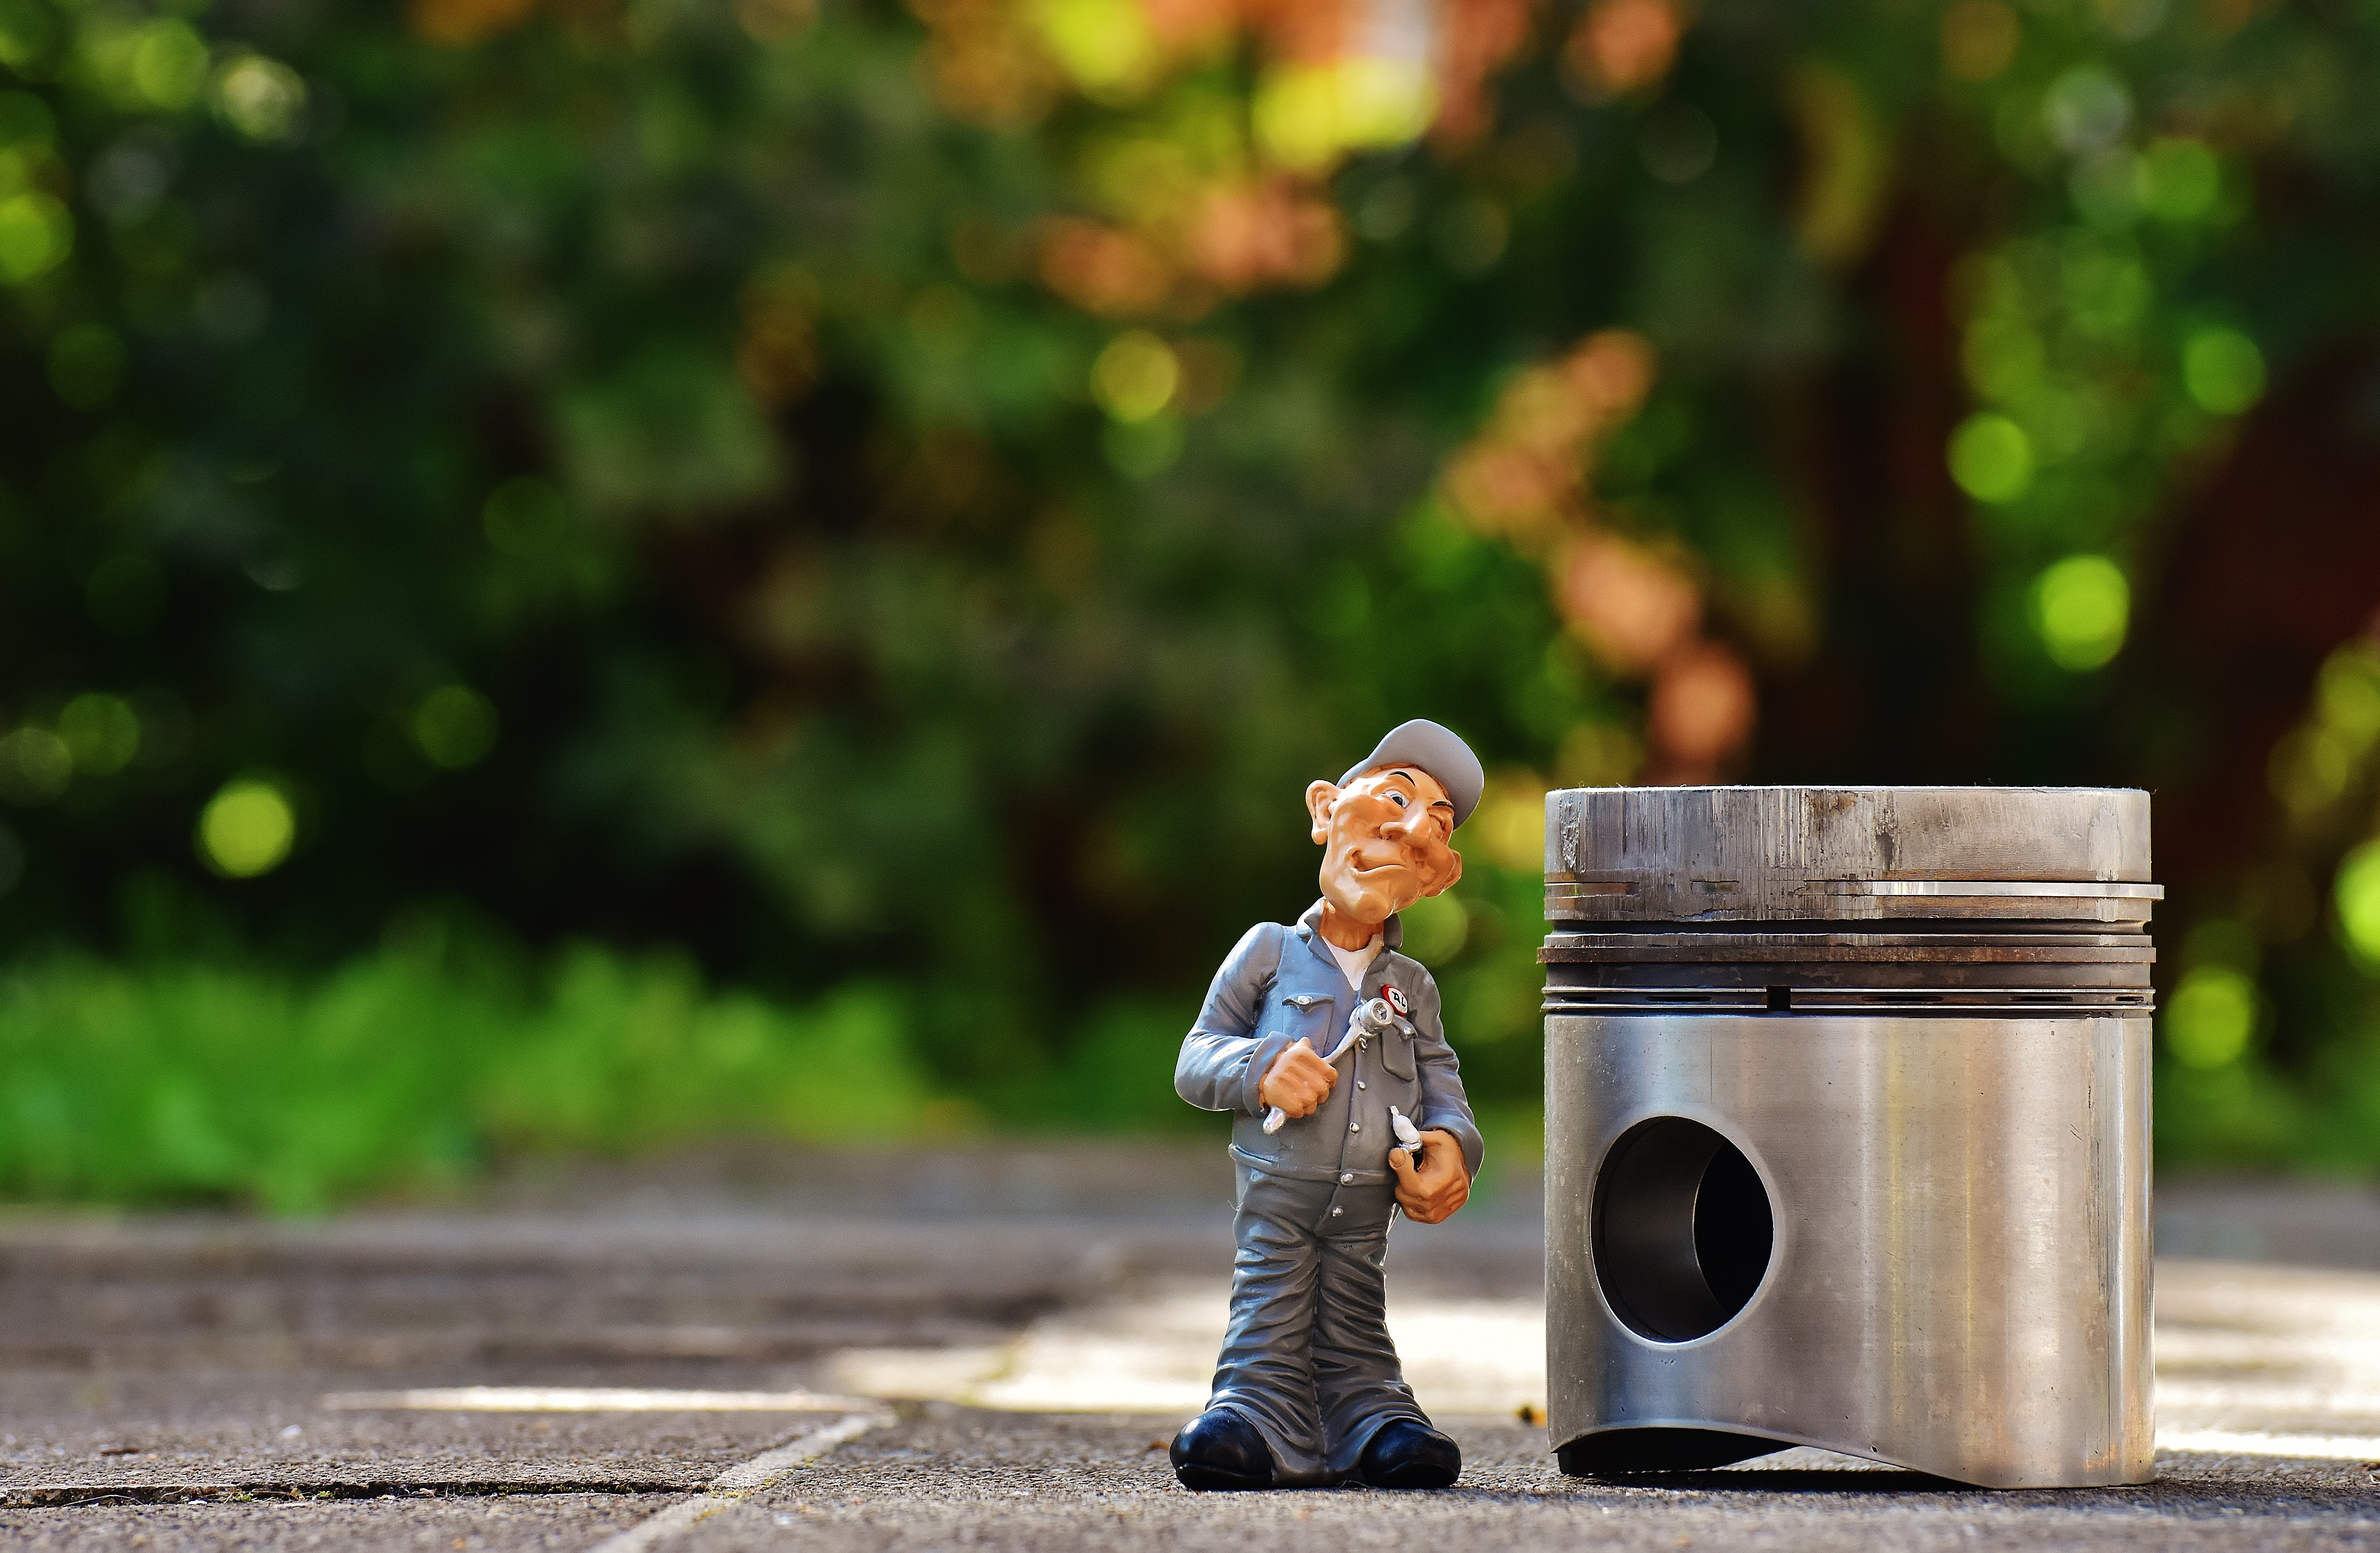
photography, play, morning, flower, truck, spring, green, color, autumn, child, season, figure, toddler, photograph, funny, mechanic, defect, aluminium, truck butt, motor piston, piston eater, auto part